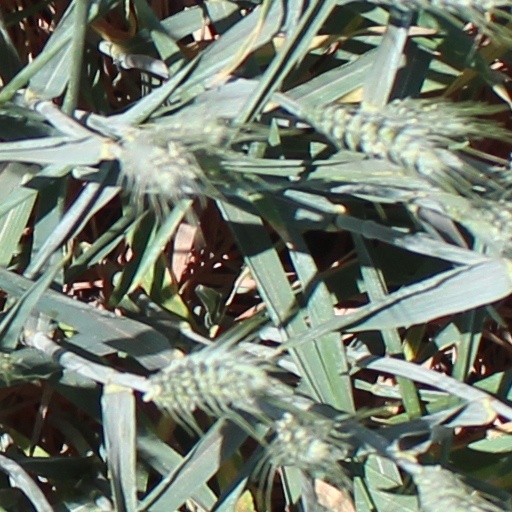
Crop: wheat